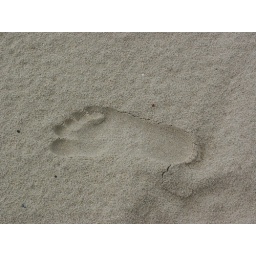
My footprint in the sand of the beach at Club Med Bintan.